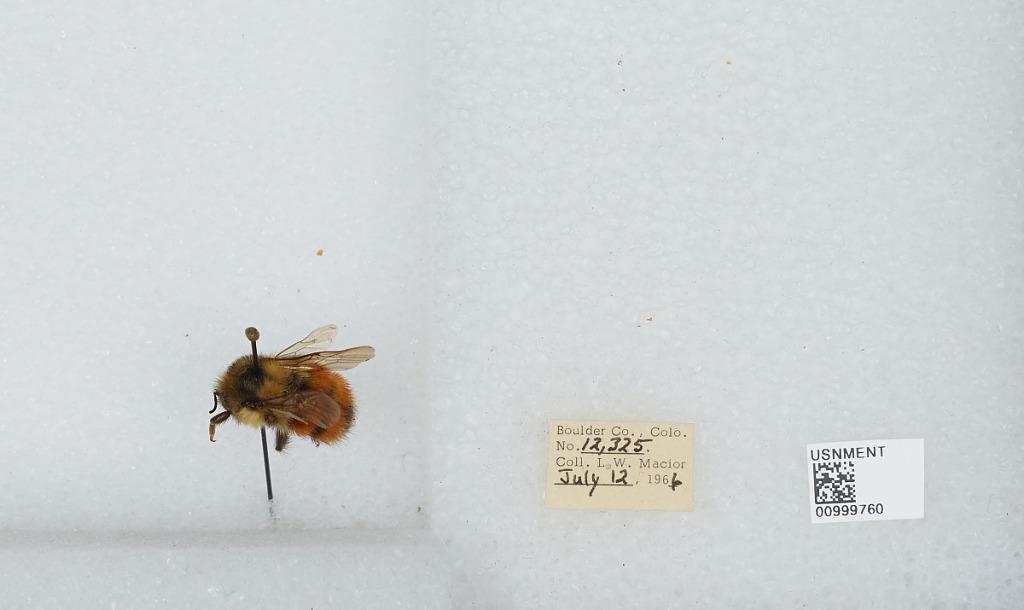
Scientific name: Bombus (Pyrobombus) melanopygus Nylander
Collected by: L. Macior
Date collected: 1966-7-12
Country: United States
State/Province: Colorado
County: Boulder
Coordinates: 40.015, -105.27